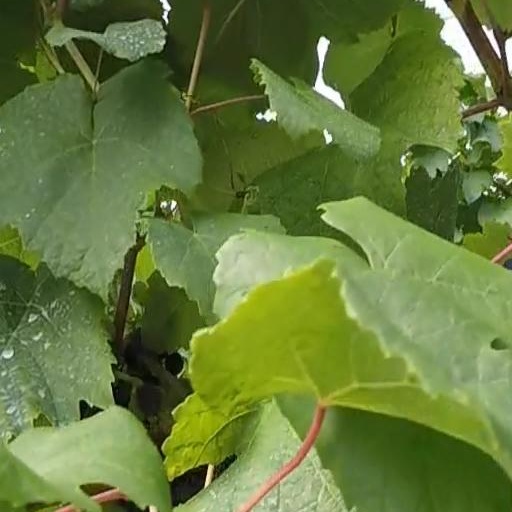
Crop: grape